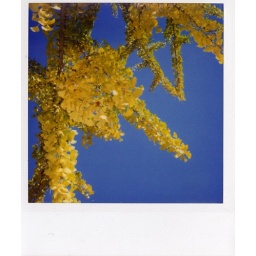
Fall 2004. The golden Poplar trees in Johnson Park, Piscataway, NJ.